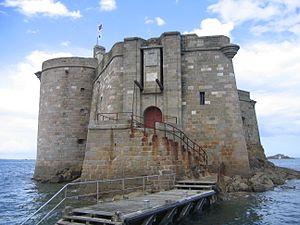
Ponton et entrée du chateau
Plouezoc'h est une commune du département du Finistère, dans la région Bretagne, en France.